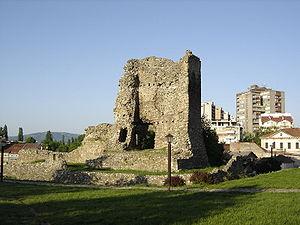
Kruševac est une ville de Serbie située dans le district de Rasina. Kruševac est le centre administratif du district. Au recensement de 2011, la ville intra muros comptait 57 627 habitants et le territoire dont elle est le centre, appelé Ville de Kruševac, 127 429.